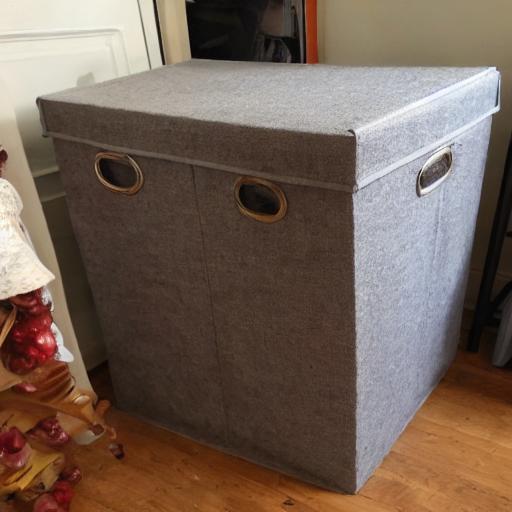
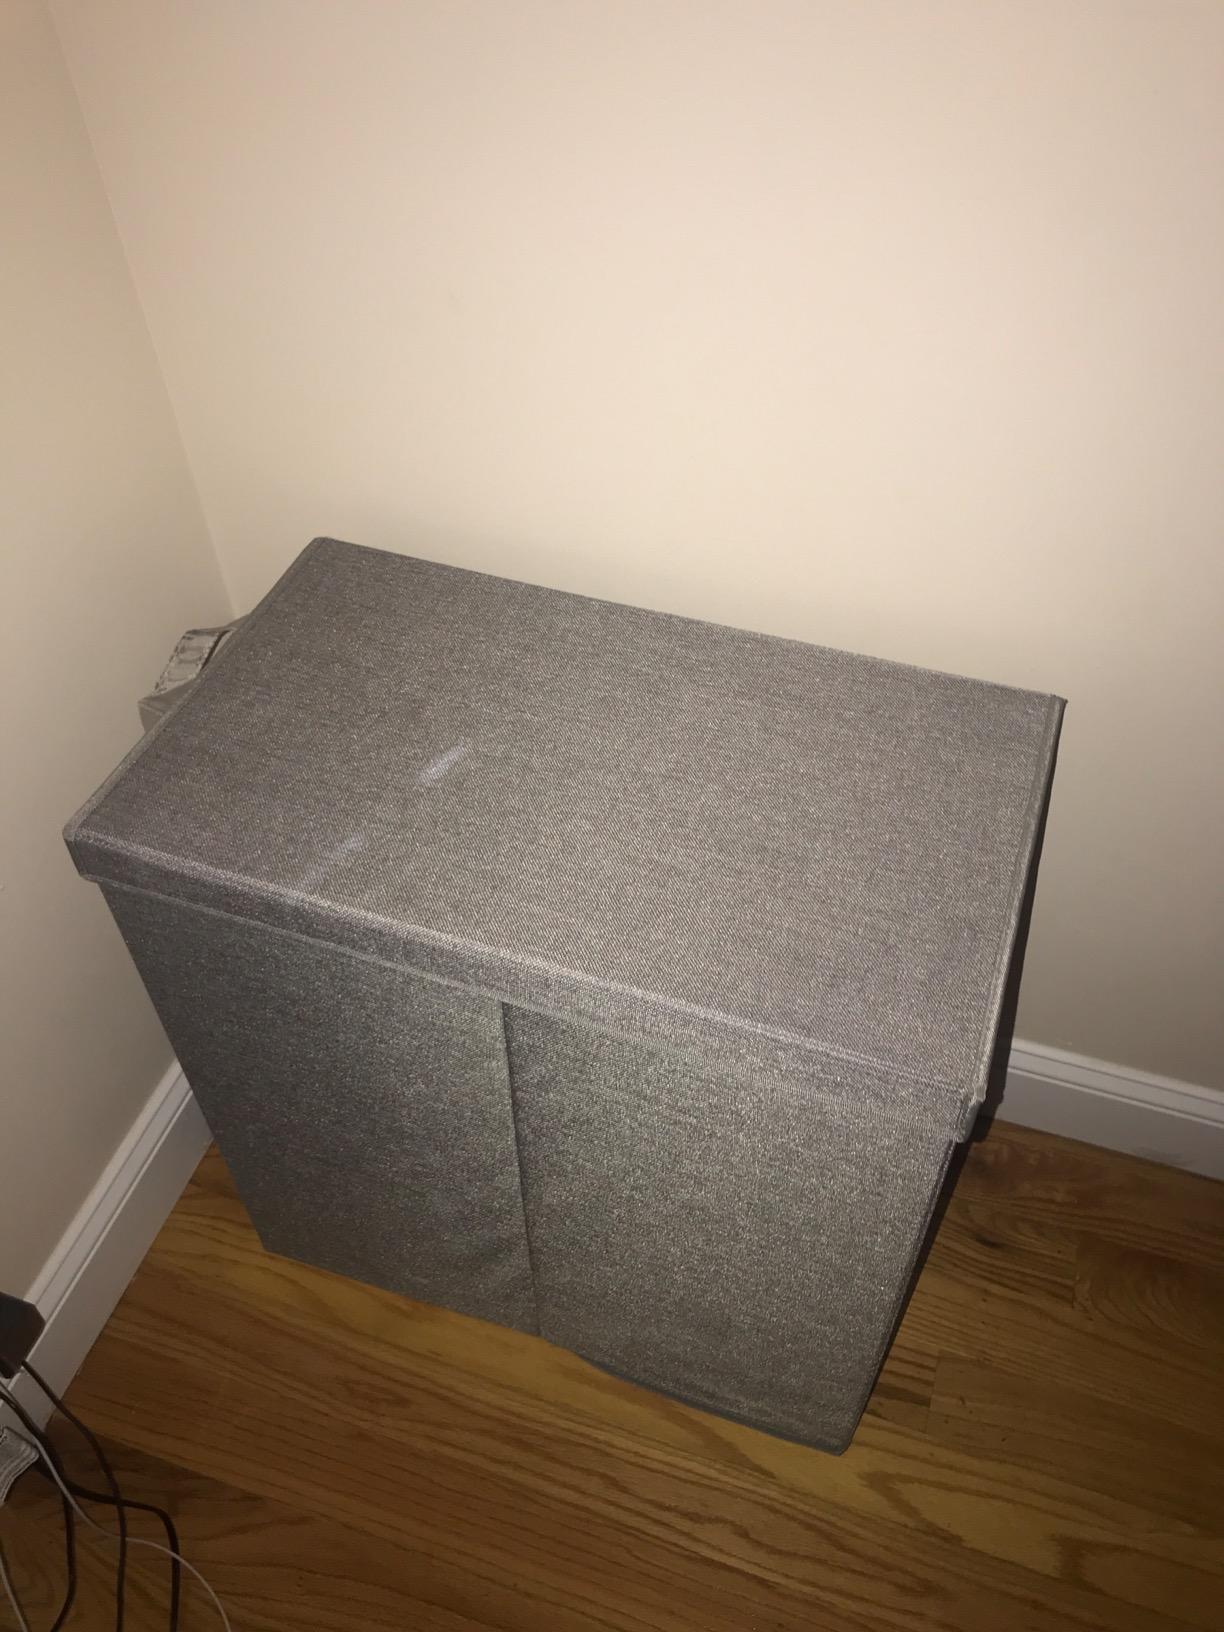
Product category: items_hamper
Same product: no